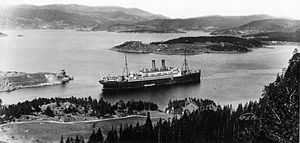
Luftskib L 20 / Internering af besætningen
En del af besætningen interneredes på den tyske hjælpekrydser Berlin i Trondheimsfjorden
Luftskib L 20 var den første Q-klasse zeppeliner med rekordlængden 178,5 meter, som blev bygget af Luftschiffbau Zeppelin i Friedrichshafen til den tyske Kaiserliche Marine og foretog sin første flyvning 21. december 1915. Fra luftskibsbasen i Tønder deltog L 20 i et bombetogt ved den engelske og skotske kyst, men opgav hjemturen og nødlandede 3. maj 1916 i Norge, hvor halvdelen af besætningen sprang i Gandsfjorden syd for Stavanger og resten faldt af på en fjeldtop eller i Hafrsfjorden.